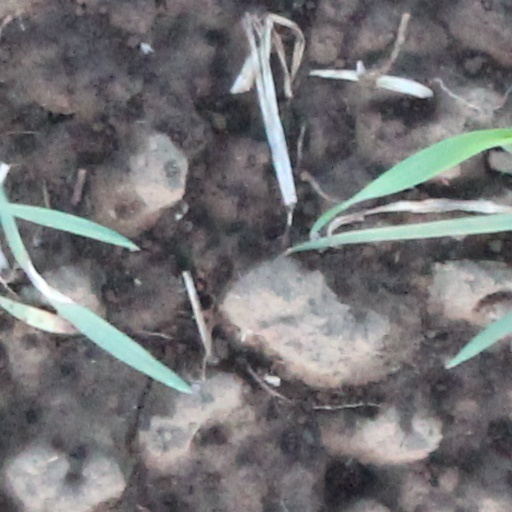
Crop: wheat